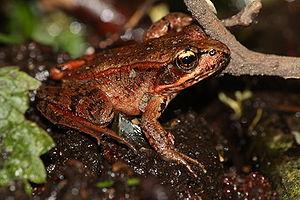
Une grenouille à pattes rouges.